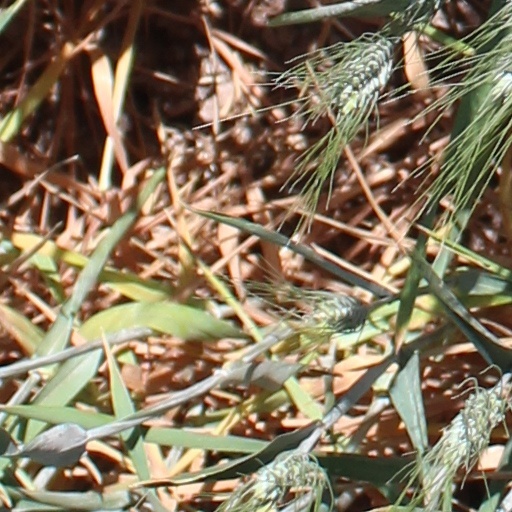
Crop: wheat